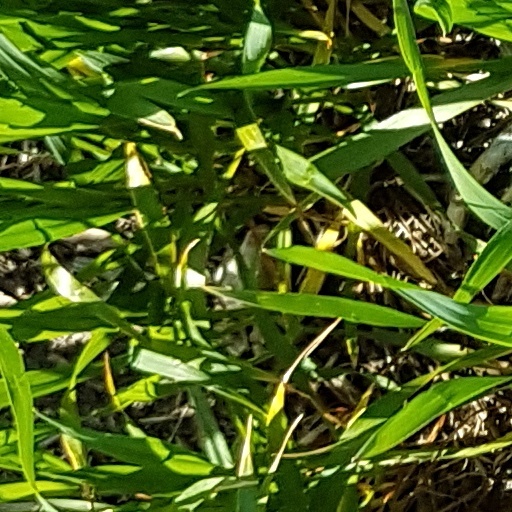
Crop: wheat